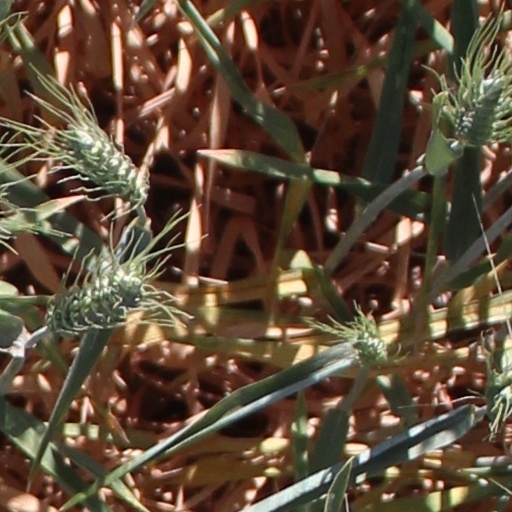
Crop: wheat